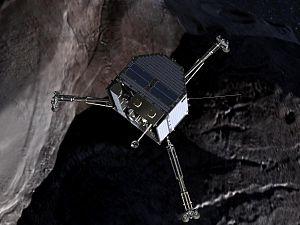
Rosetta est une mission spatiale de l'Agence spatiale européenne dont l'objectif principal est de recueillir des données sur la composition du noyau de la comète 67P/Tchourioumov-Guérassimenko et sur son comportement à l'approche du Soleil. La sonde spatiale, d'une masse de trois tonnes, s'est placée en orbite autour de la comète puis, après une période d'observation de plusieurs mois, a envoyé, le 12 novembre 2014, un petit atterrisseur, Philae, se poser sur sa surface pour analyser, in situ, la composition de son sol et sa structure. Rosetta constitue un projet phare pour l'ESA, qui y a investi plus d'un milliard d'euros. Le comité scientifique européen a décidé sa construction en 1993, après l'abandon d'un projet commun avec la NASA, avec l'objectif d'améliorer notre connaissance du processus de formation du Système solaire, dont les comètes constituent des vestiges.